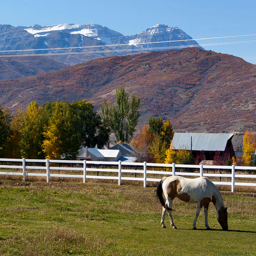
A horse grazes in a field in front of mountains.
A brown and white horse is grazing on grass.
A white and brown horse grazing on grass in a field.
A brown and white horse grazing in the green grass.
A horse grazing on a countryside near a ranch house.